Stans

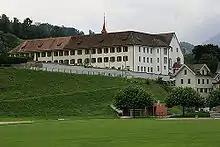
Capuchin Monastery in Stans

A Capuchin monastery was established in Stans in 1583 by Melchior Lussy, who had been sent to the Council of Trent. Initially there was resistance to the poverty, simple habits and beards of this order of Counter-Reformation monks. In 1777 the monks opened a Latin school, which was suppressed from 1798 until 1803 under the Helvetic Republic. The "Kollegium St. Fidelis" was built by the monks in 1895 and purchased by the canton in 1988. The monastery church was built in 1683 and renovated in 1980. In 1956 a memorial tablet to Melchoir Lussy was placed near the gate of the monastery.